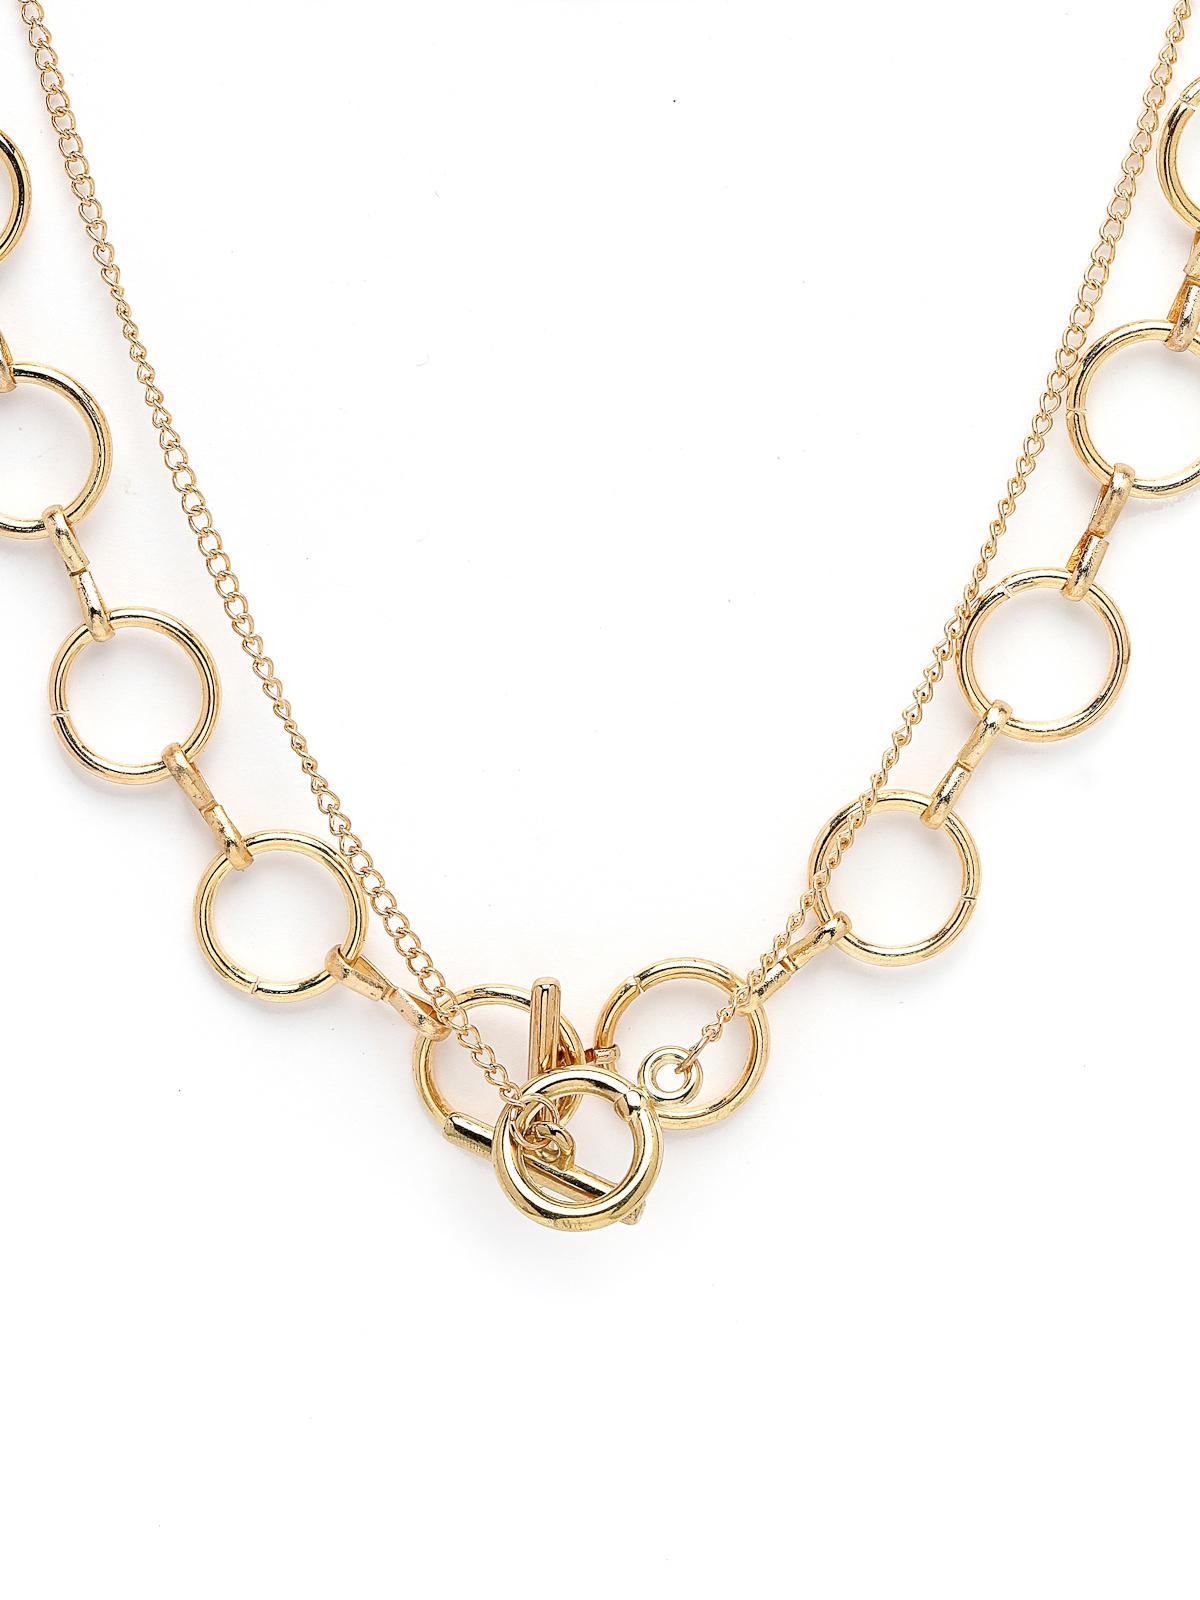
Scintillare by Sukkhi Incredible Gold Plated Choker Link Necklace for Women & Girls |Birthday Gift for Girls And Women Anniversary Gift for Wife| Gifts Collection|N106592
Type: Necklaces & Pendants
Brand: Scintillare by Sukkhi
Price: Rs. 314
 Adorn yourself with Scintillare by Sukkhi's Incredible Gold Plated Choker Link Necklace. Perfect for women and girls, it's an ideal birthday or anniversary gift. The intricate design features a choker link necklace in gold-plated brilliance, adding a touch of timeless elegance to any ensemble. Elevate your look with this stunning necklace, an incredible and chic addition to your collection. Scintillare by Sukkhi offers an exquisitely crafted choice from their Gifts Collection, ensuring every occasion is celebrated with grace and enduring style.Disclaimer:There may be slight variation in shade and colour due to photographic effects and monitor settings
Included: 2 Necklace